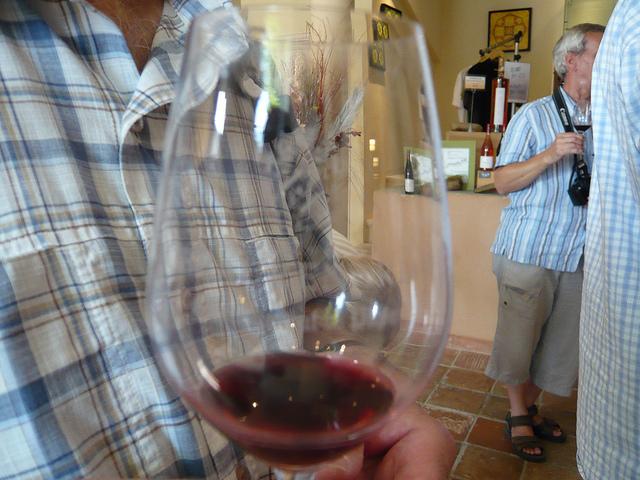
Man holding a wine glass with a small amount of red wine.